Emmanuel Schwartz

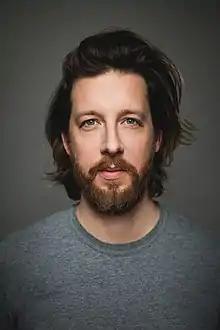

Emmanuel Schwartz is a Canadian actor and playwright from Montreal, Quebec. He is most noted for his performance as Étienne Maltais in the film "Hochelaga, Land of Souls (Hochelaga, terre des âmes)", for which he won the Prix Iris for Best Supporting Actor at the 20th Quebec Cinema Awards in 2018.